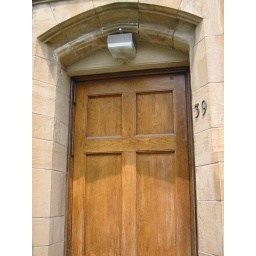
cross in door